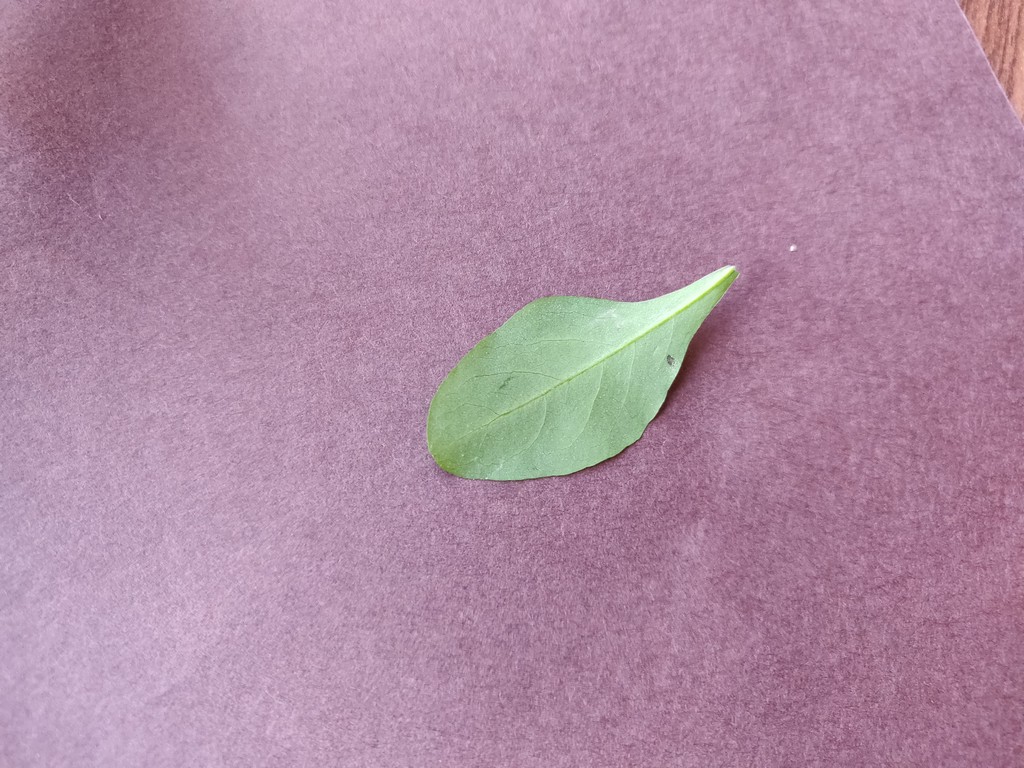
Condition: Healthy
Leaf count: single
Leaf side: back